Thomond deeds

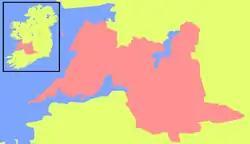
Location of the Kingdom of Thomond

The Thomond deeds are Irish deeds relating to lands and property in Thomond, County Clare, preserved in the Library of Trinity College, Dublin. The collection, written in Irish and mainly consisting of "deeds and instruments related to property", has undated documents from the 12th through the 14th centuries; for the most part, however, the documents are dated, between 1419 and 1619. It provides an important background for later legal writing in Ireland.